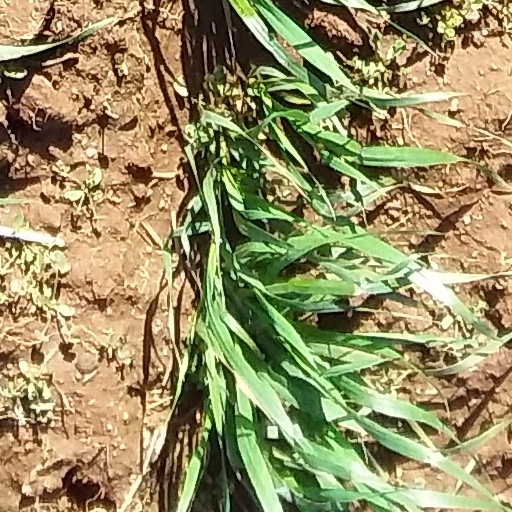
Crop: wheat